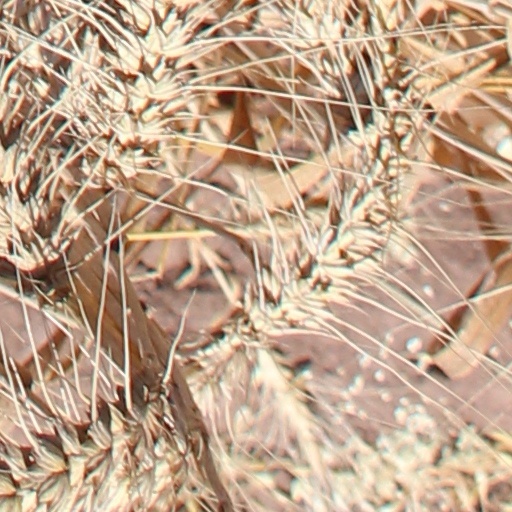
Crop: wheat